Sheikh Jarrah

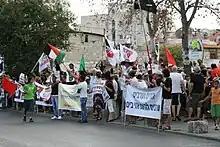
Demonstration against eviction of Palestinian families, August 2010

The neighbourhood's main street, Nablus Road, was previously part of Highway 60. In the 1990s, a new dual carriageway with two lanes in each direction and a separate bus lane was built west of the neighborhood. Tracks were laid in the busway which since 2010 form the Red Line of the Jerusalem Light Rail.